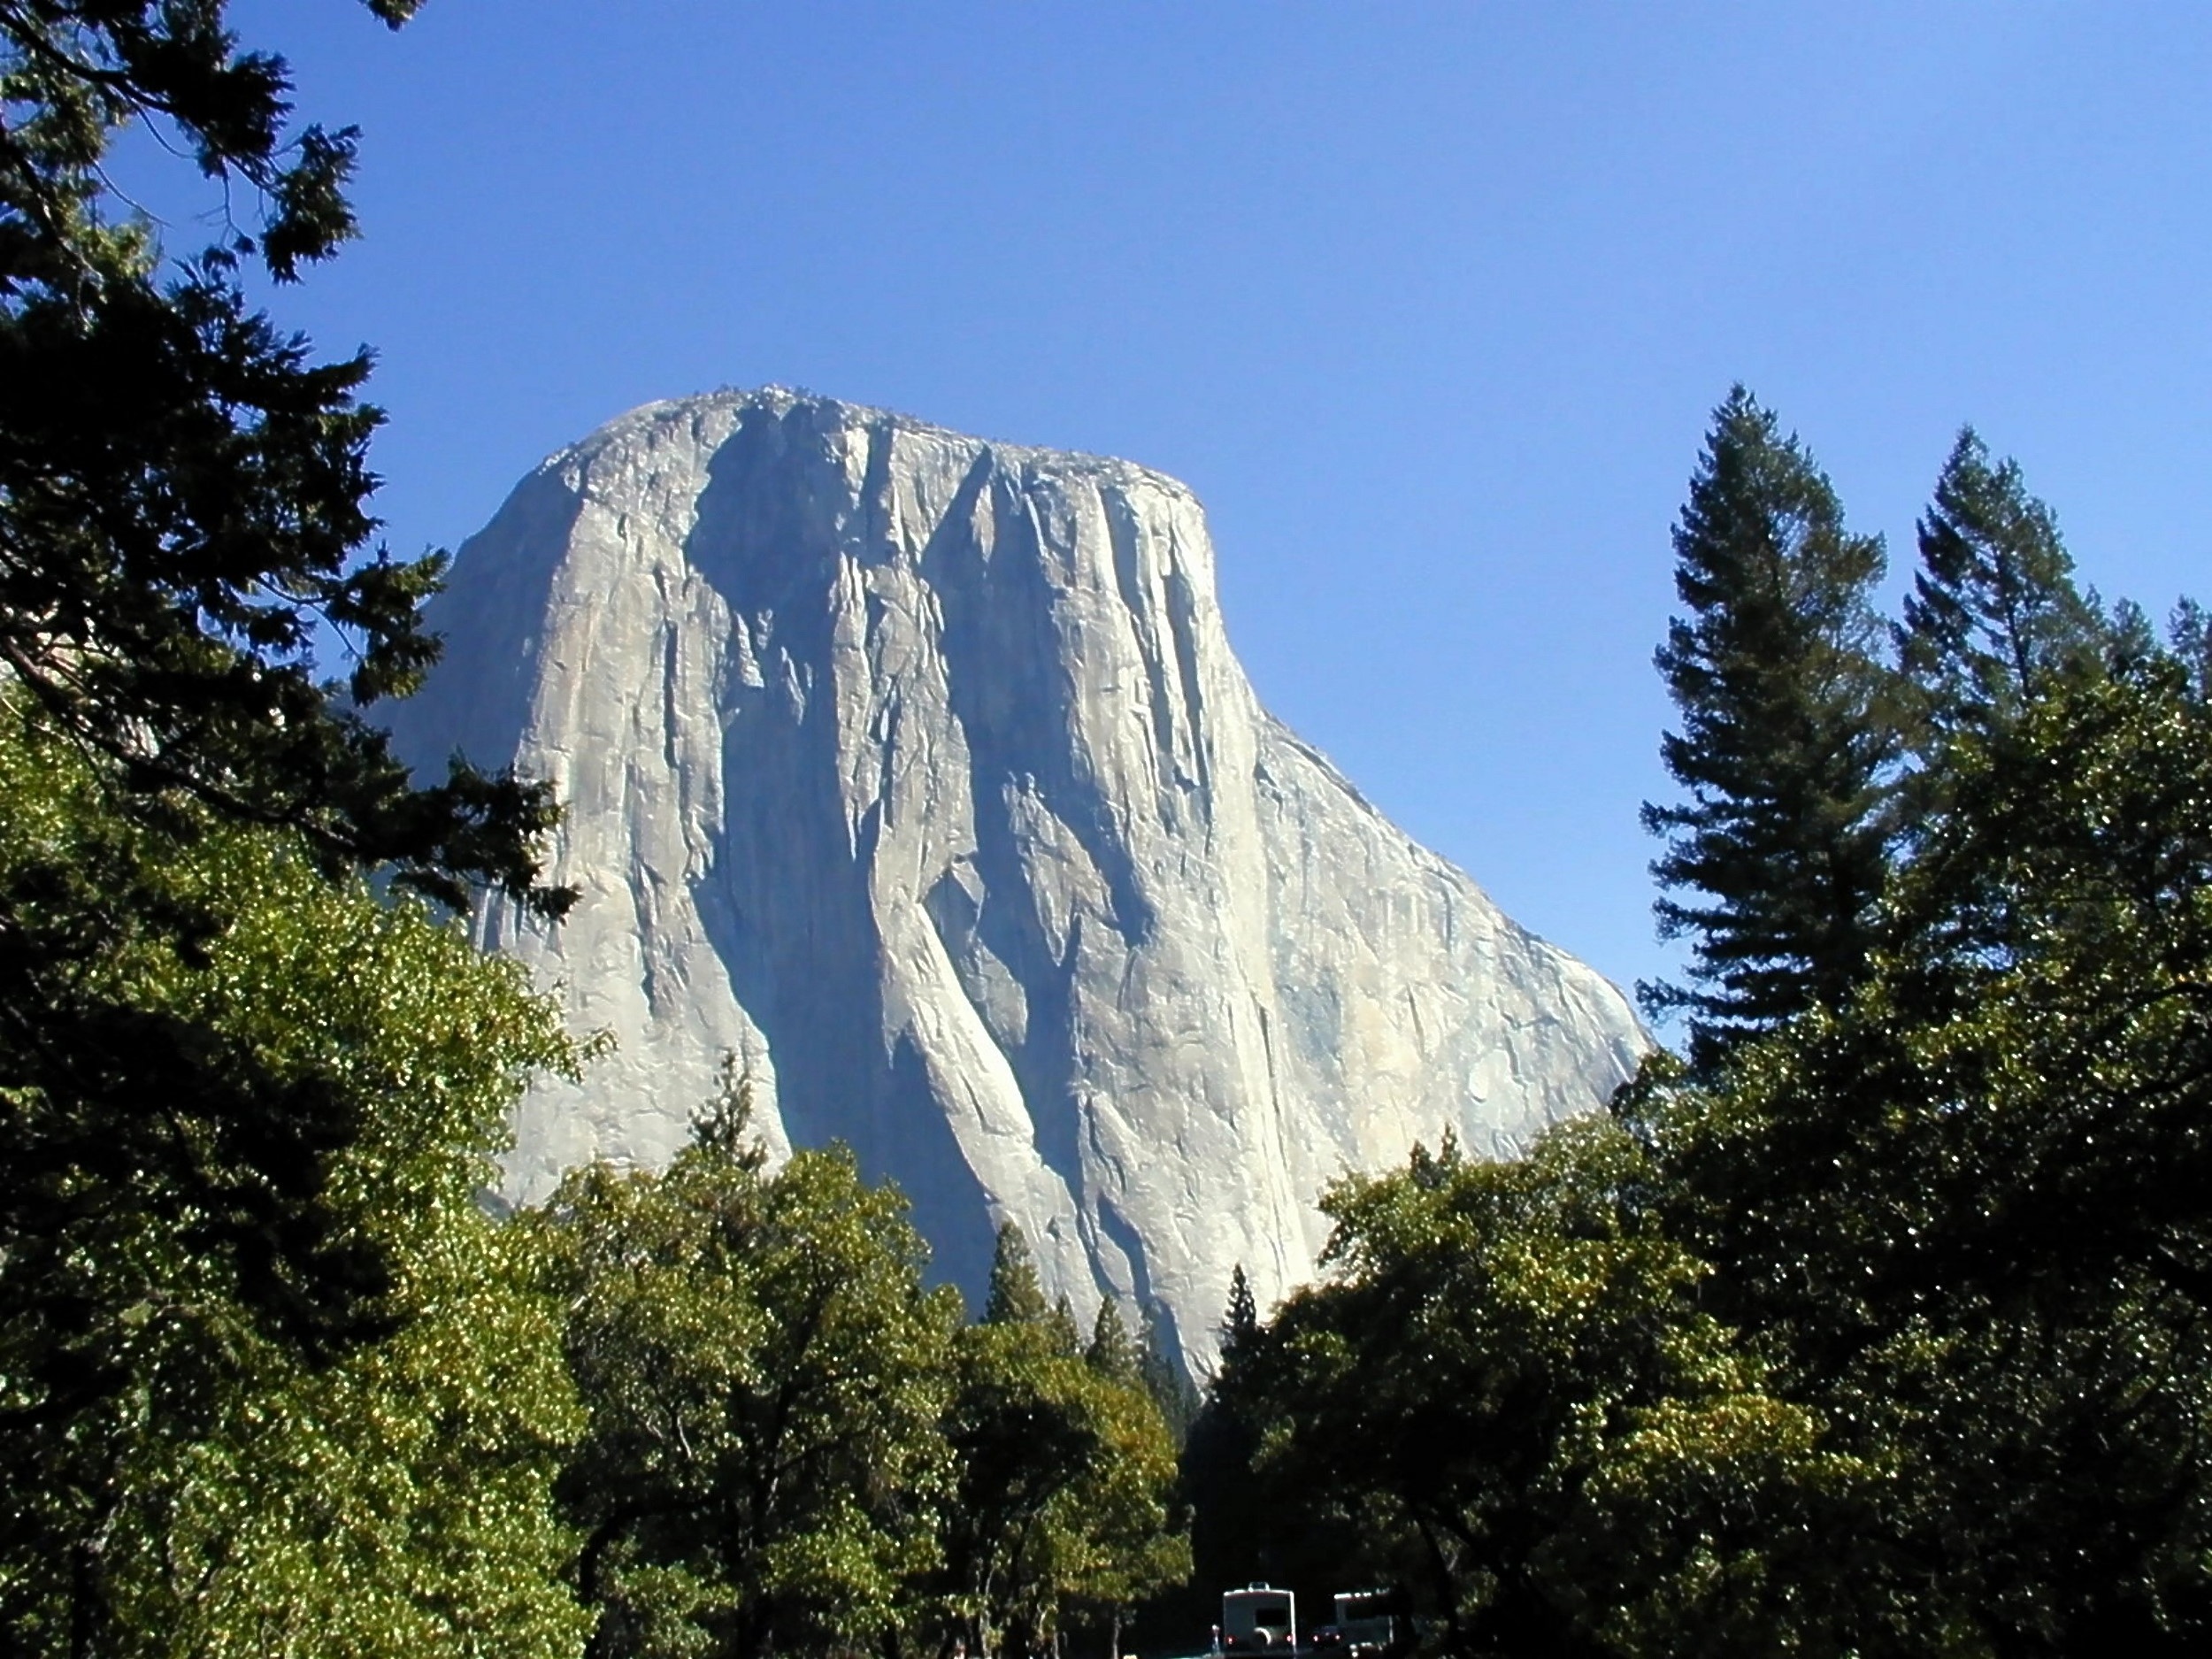
nature, rock, wilderness, walking, mountain, hiking, adventure, mountain range, yosemite, recreation, park, usa, steep, terrain, national park, california, ridge, climb, yosemite national park, half dome, mountains, water feature, landform, outdoor recreation, mountainous landforms